United Nations Security Council Resolution 587

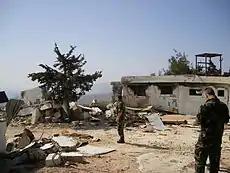
Destroyed UN base in Lebanon

United Nations Security Council resolution 587, adopted on 23 September 1986, after recalling previous resolutions on the topic, the council strongly condemned attacks on the United Nations Interim Force in Lebanon (UNIFIL) in southern Lebanon, expressing indignation at support the attacks receive. Several people died in the attack, in which UNIFIL blamed the Israeli-backed South Lebanon Army for perpetrating.